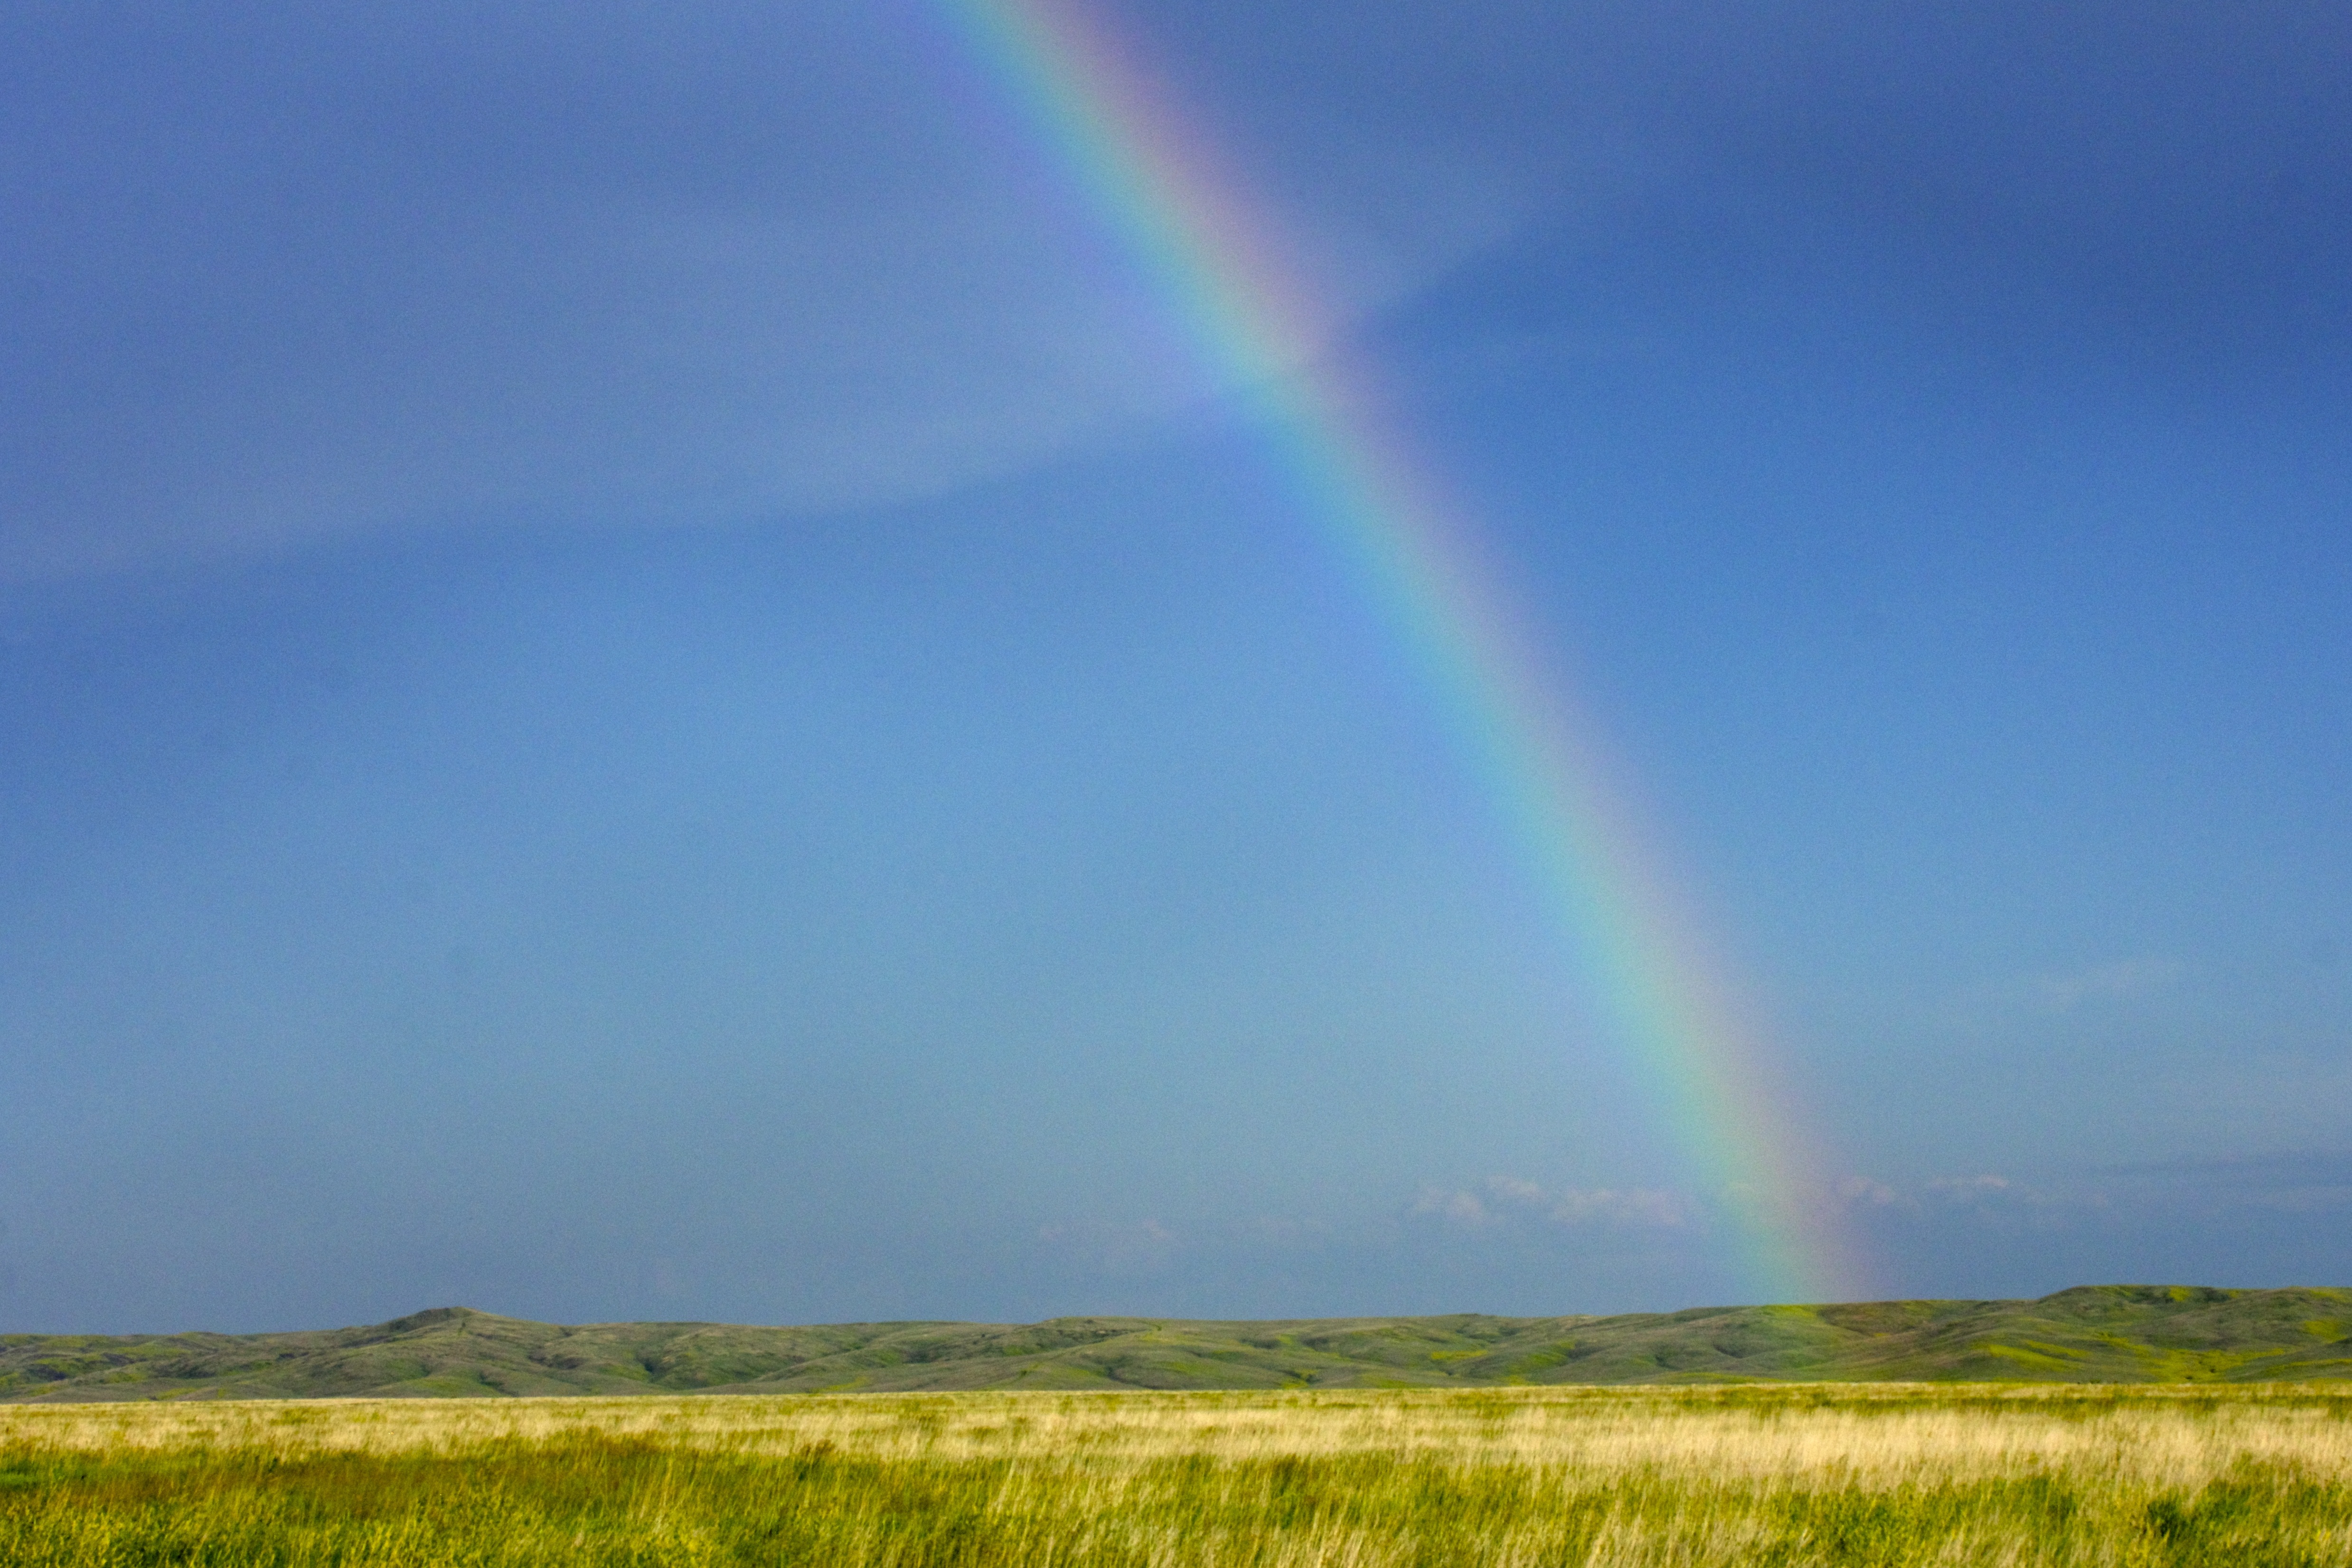
landscape, nature, grass, horizon, cloud, sky, field, prairie, rain, atmosphere, country, rural, scenic, scenery, storm, plain, clouds, rainbow, grassland, thunderstorm, south dakota, meteorological phenomenon